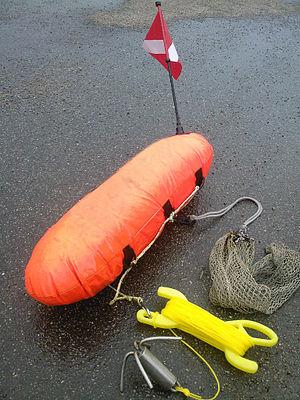
Bouée de chasse sous marine munie de son pavillon, d'un filet et d'un grappin.
La pêche sous-marine ou pêche en plongée, aussi appelée chasse sous-marine, est une forme de pêche réalisée en plongée, qui consiste à capturer sous l'eau certains poissons et mollusques ainsi qu'à prélever des algues, oursins, crustacés, éponges et perles.
Une bouée est un dispositif flottant sur l'eau, moins dense que celle-ci. La flottaison est obtenue suivant le principe de la poussée d'Archimède, car sa masse est inférieure à celle de son volume équivalent en eau.
La chasse sous-marine est une pêche pratiquée en France, principalement comme activité de loisir. La pratique est fortement réglementée.